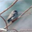
Label: bird